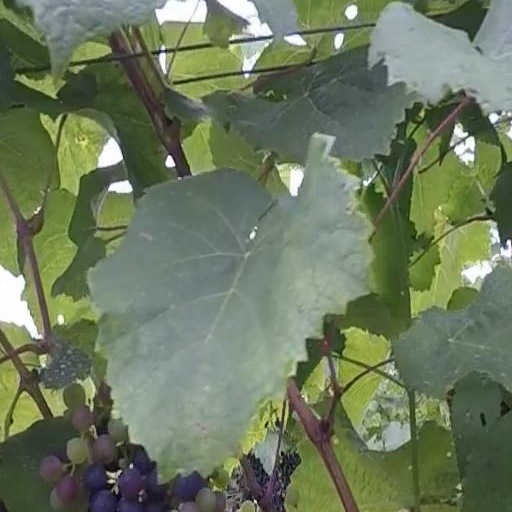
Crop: grape